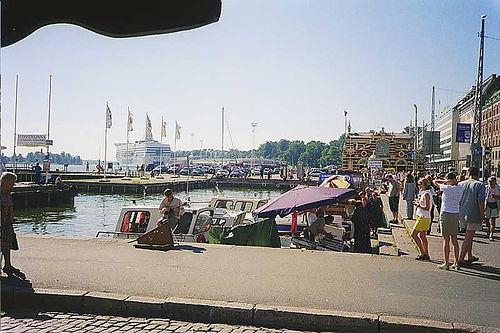
Weather: sun or clear